Wallflower (film)

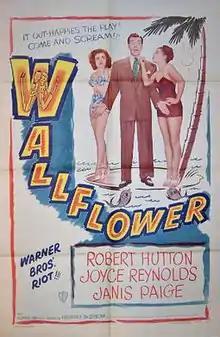
Theatrical release poster

Wallflower is a 1948 American comedy film directed by Frederick de Cordova, written by Henry Ephron and Phoebe Ephron adapted from the play of the same name by Reginald Denham and Mary Orr, and starring Robert Hutton, Joyce Reynolds, Janis Paige, Edward Arnold, Barbara Brown and Jerome Cowan. It was released by Warner Bros. on June 13, 1948.